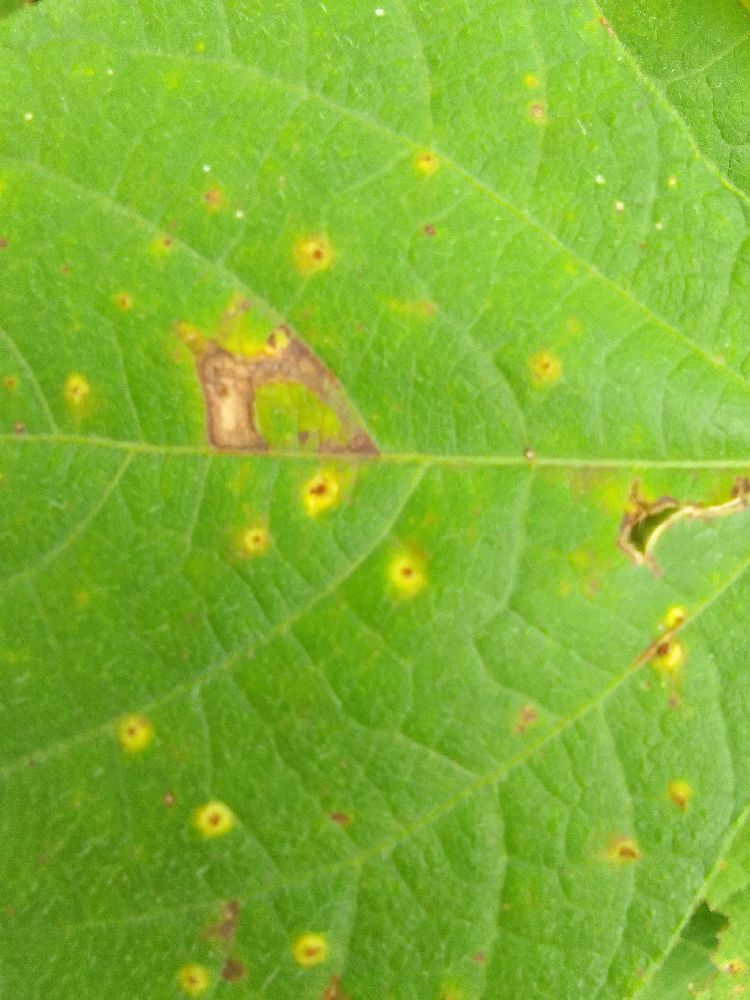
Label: rust